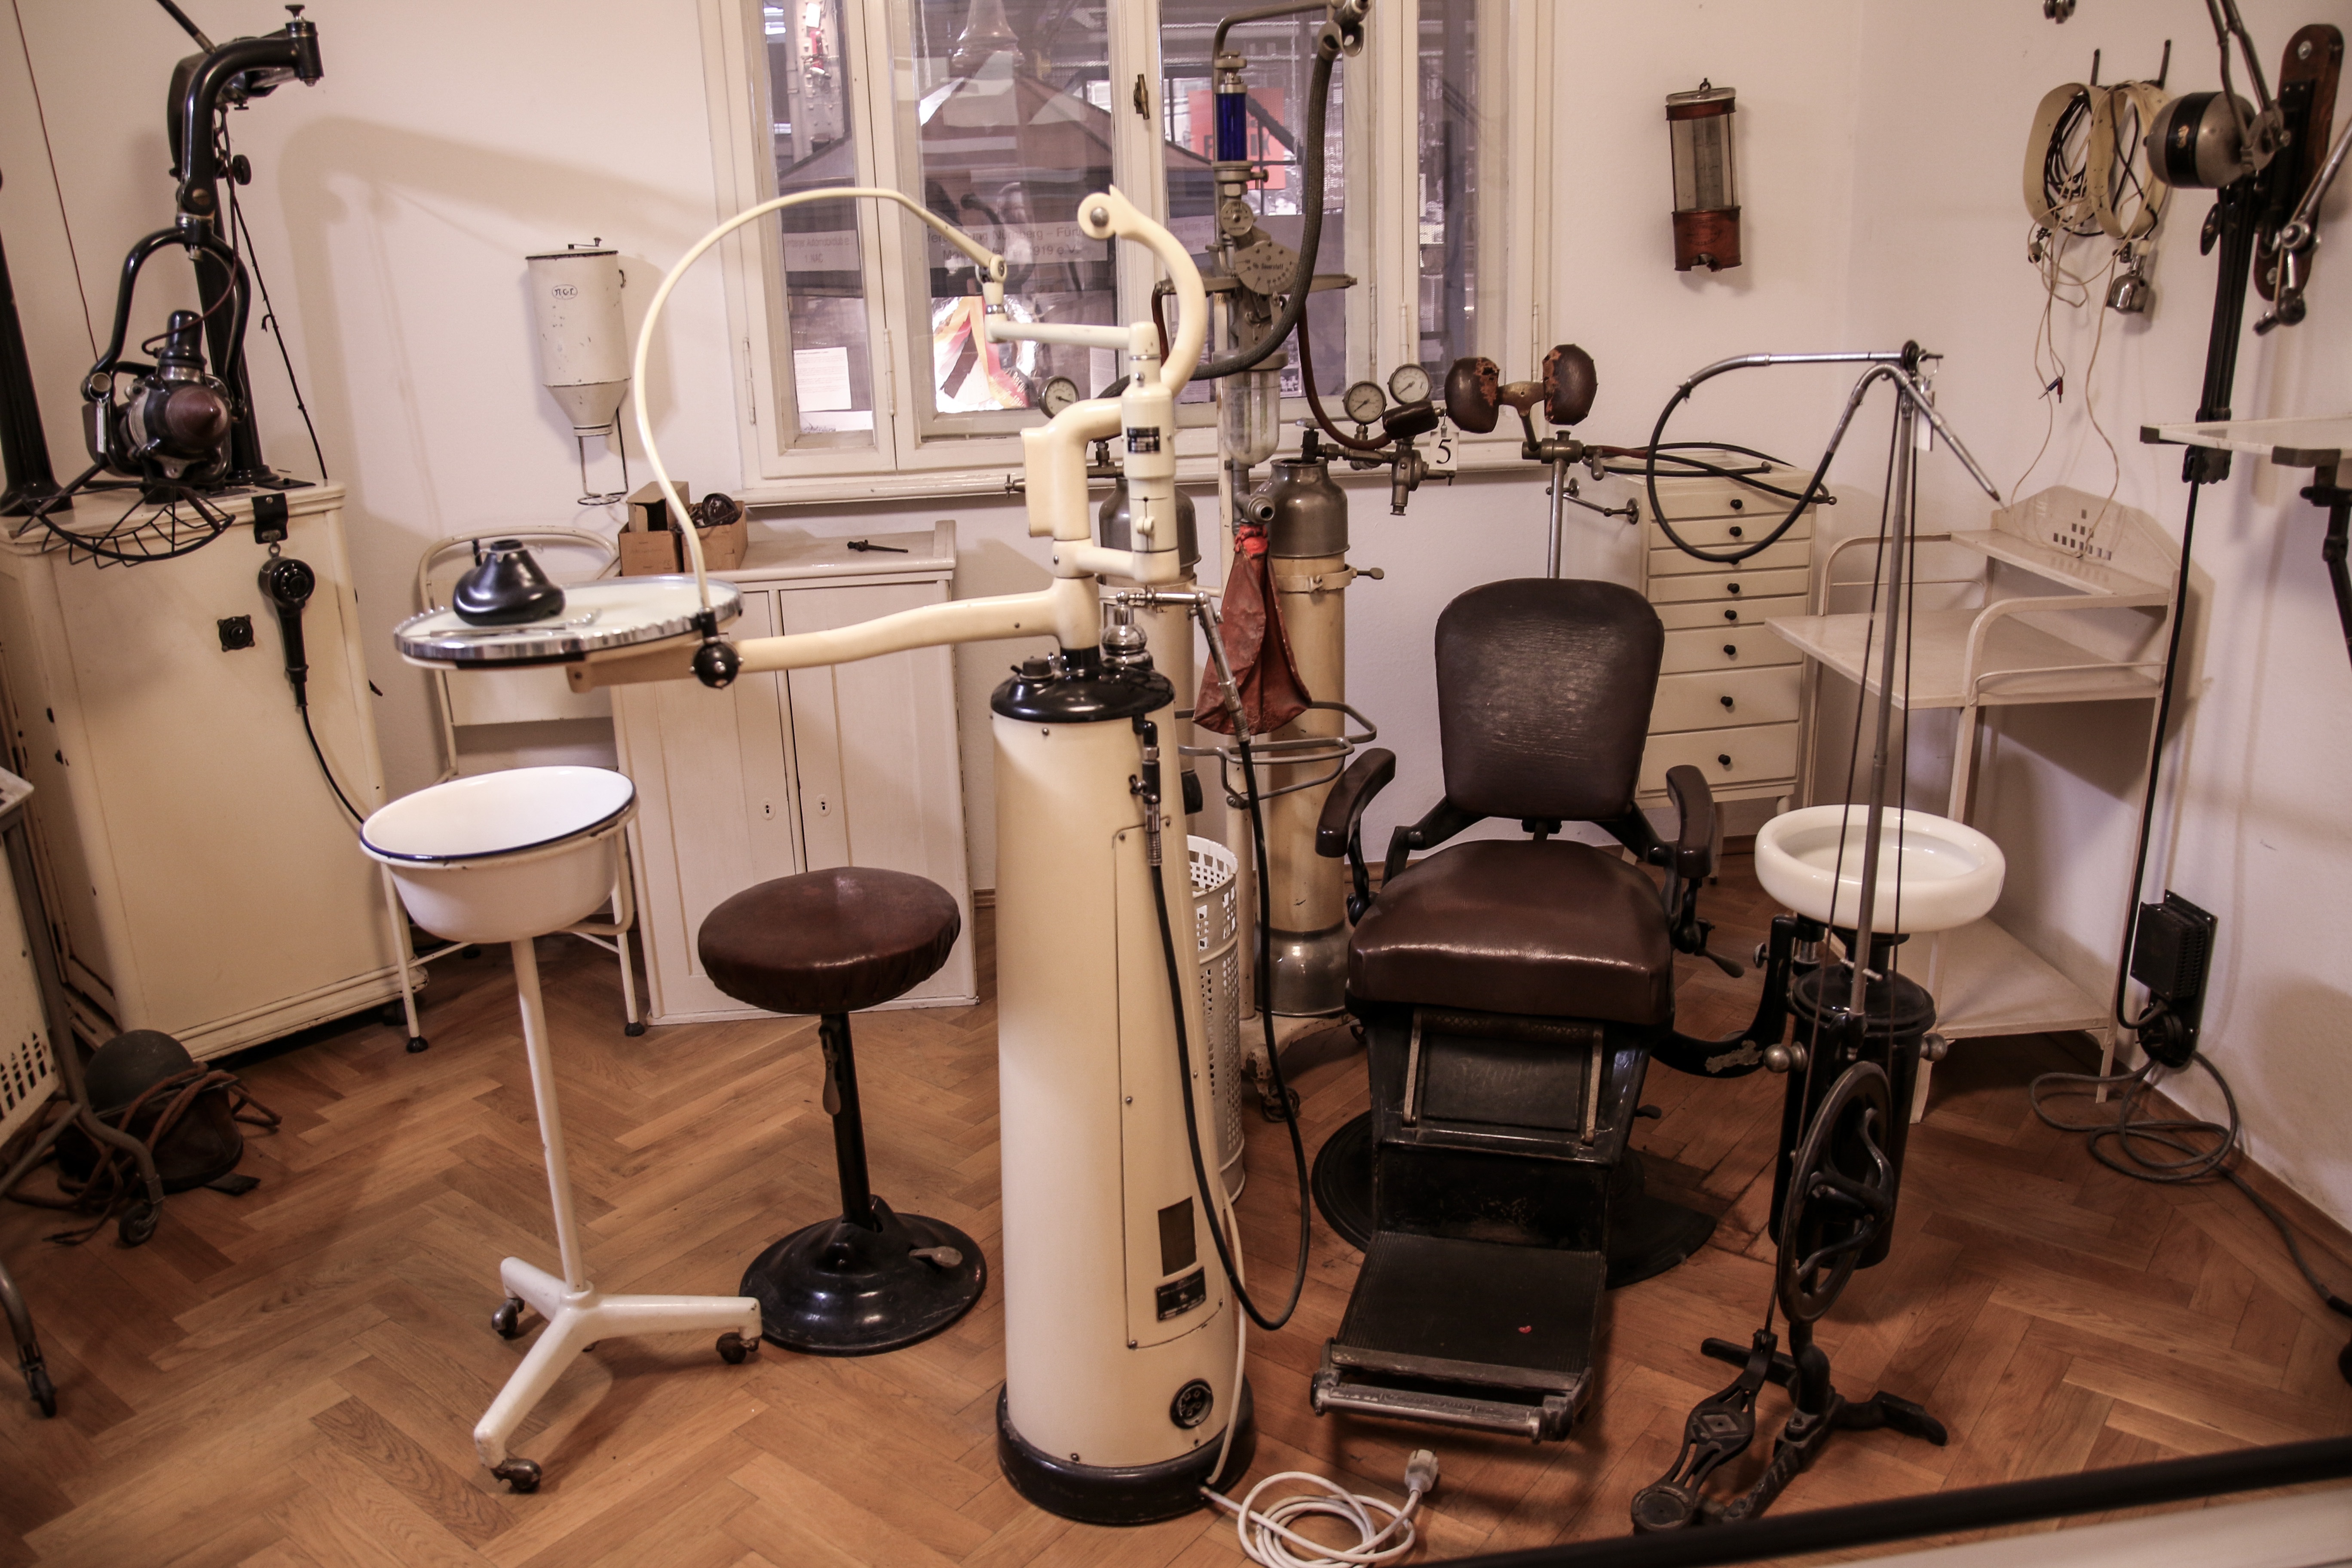
structure, room, dentist, doctor, barber, treatment room, sport venue, dental treatment